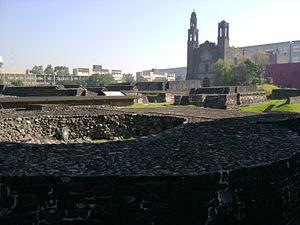
Tlatelolco est un quartier de Mexico, situé dans la délégation de Cuauhtémoc. Il est centré autour de la place des Trois Cultures avec d'un côté le soubassement d'une pyramide aztèque, le Colegio de la Santa Cruz de Tlatelolco du XVIIᵉ siècle, et un ensemble de bâtiments modernes du ministère des affaires étrangères du Mexique.